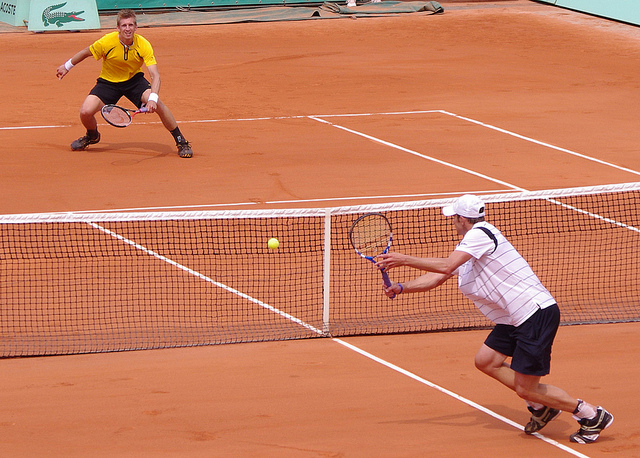
hình ảnh của hai người đàn ông đang đánh tennis trên sân